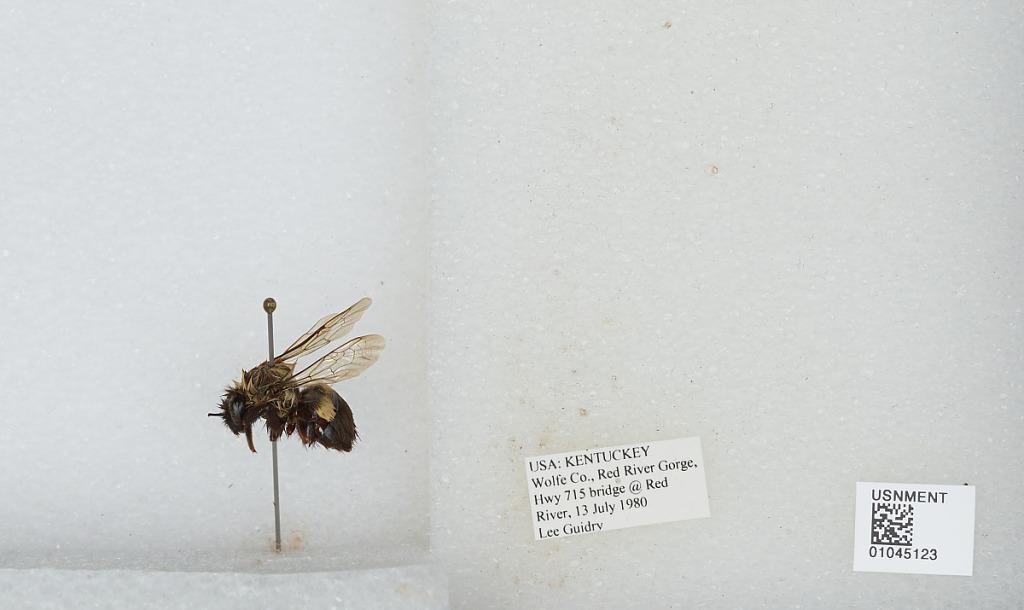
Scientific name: Bombus sp.
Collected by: L. Guidry
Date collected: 1989-7-13
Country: United States
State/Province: Kentucky
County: Wolfe
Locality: Red River Gorge, Highway 715 bridge at Red River
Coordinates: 37.8269, -83.6378